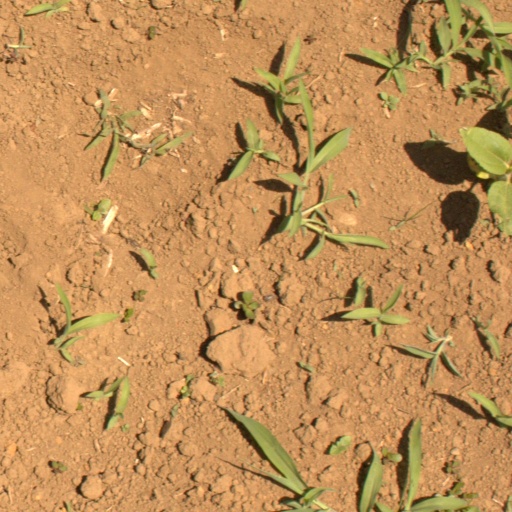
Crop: Jerusalem artichoke